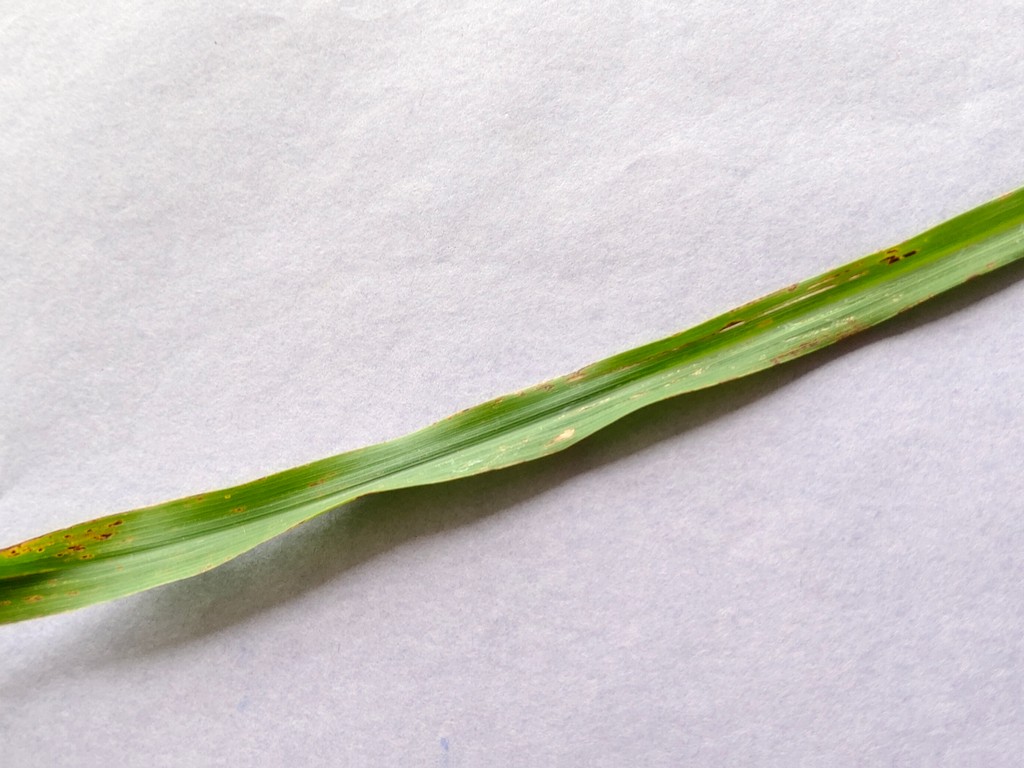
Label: Unhealthy